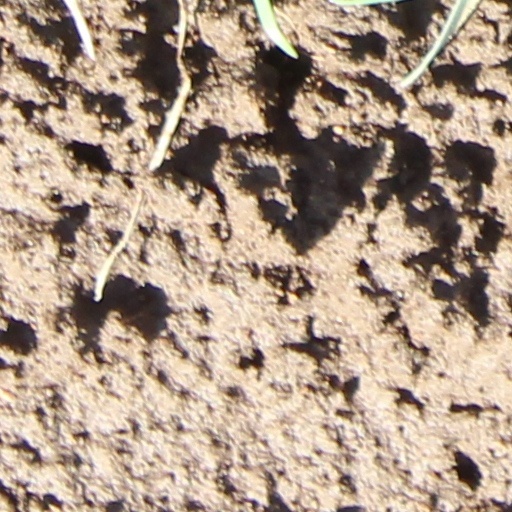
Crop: wheat